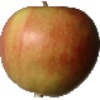
Label: Apple Red 2